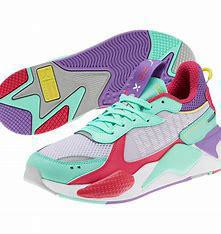
Brand: Puma
Model: Rs